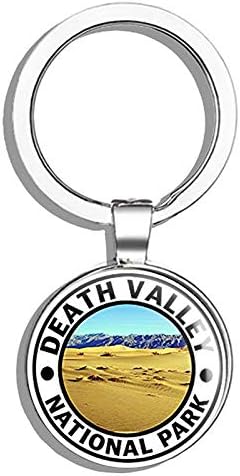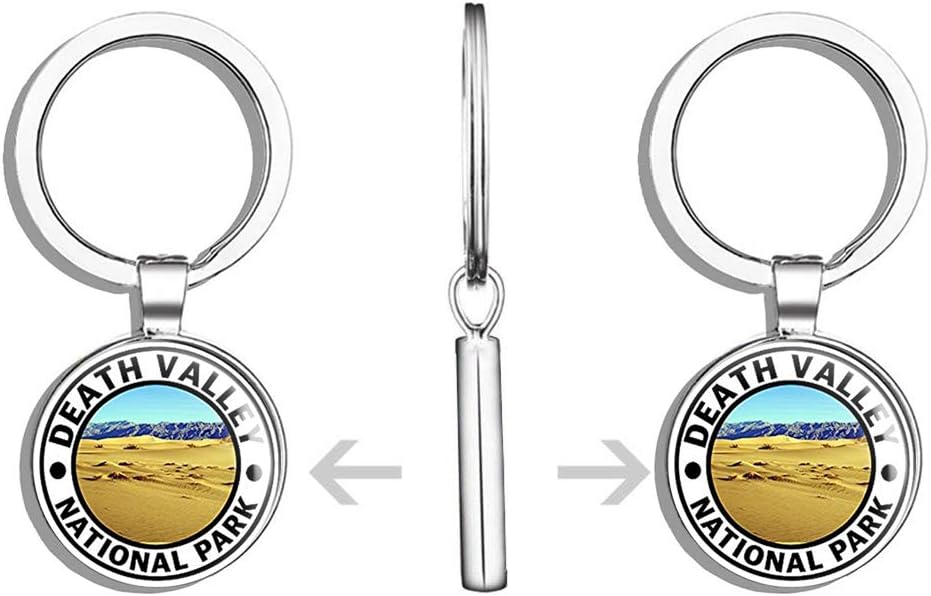
HJ Media Round Death Valley National Park (Hike Travel rv) Metal Round Metal Key Chain Keychain Ring
Category: Automotive
Make a statement with this unique metal keychain. This keychain is chrome plated and double sided with a resin top graphic. The round part of the keychain is approximately 1.3 inches.
Features: High quality sold Chrome plated metal keychain | Double-sided 3D resin encased design as shown | Round part of the keychain is approximately 1.30" | Perfect hanging decoration for keys, backpack, handbag, purse, etc. | Perfect present for Birthday, Valentine's Day, Mother's Day,Father's Day, Thanksgiving, Christmas, Graduation and any Occasion